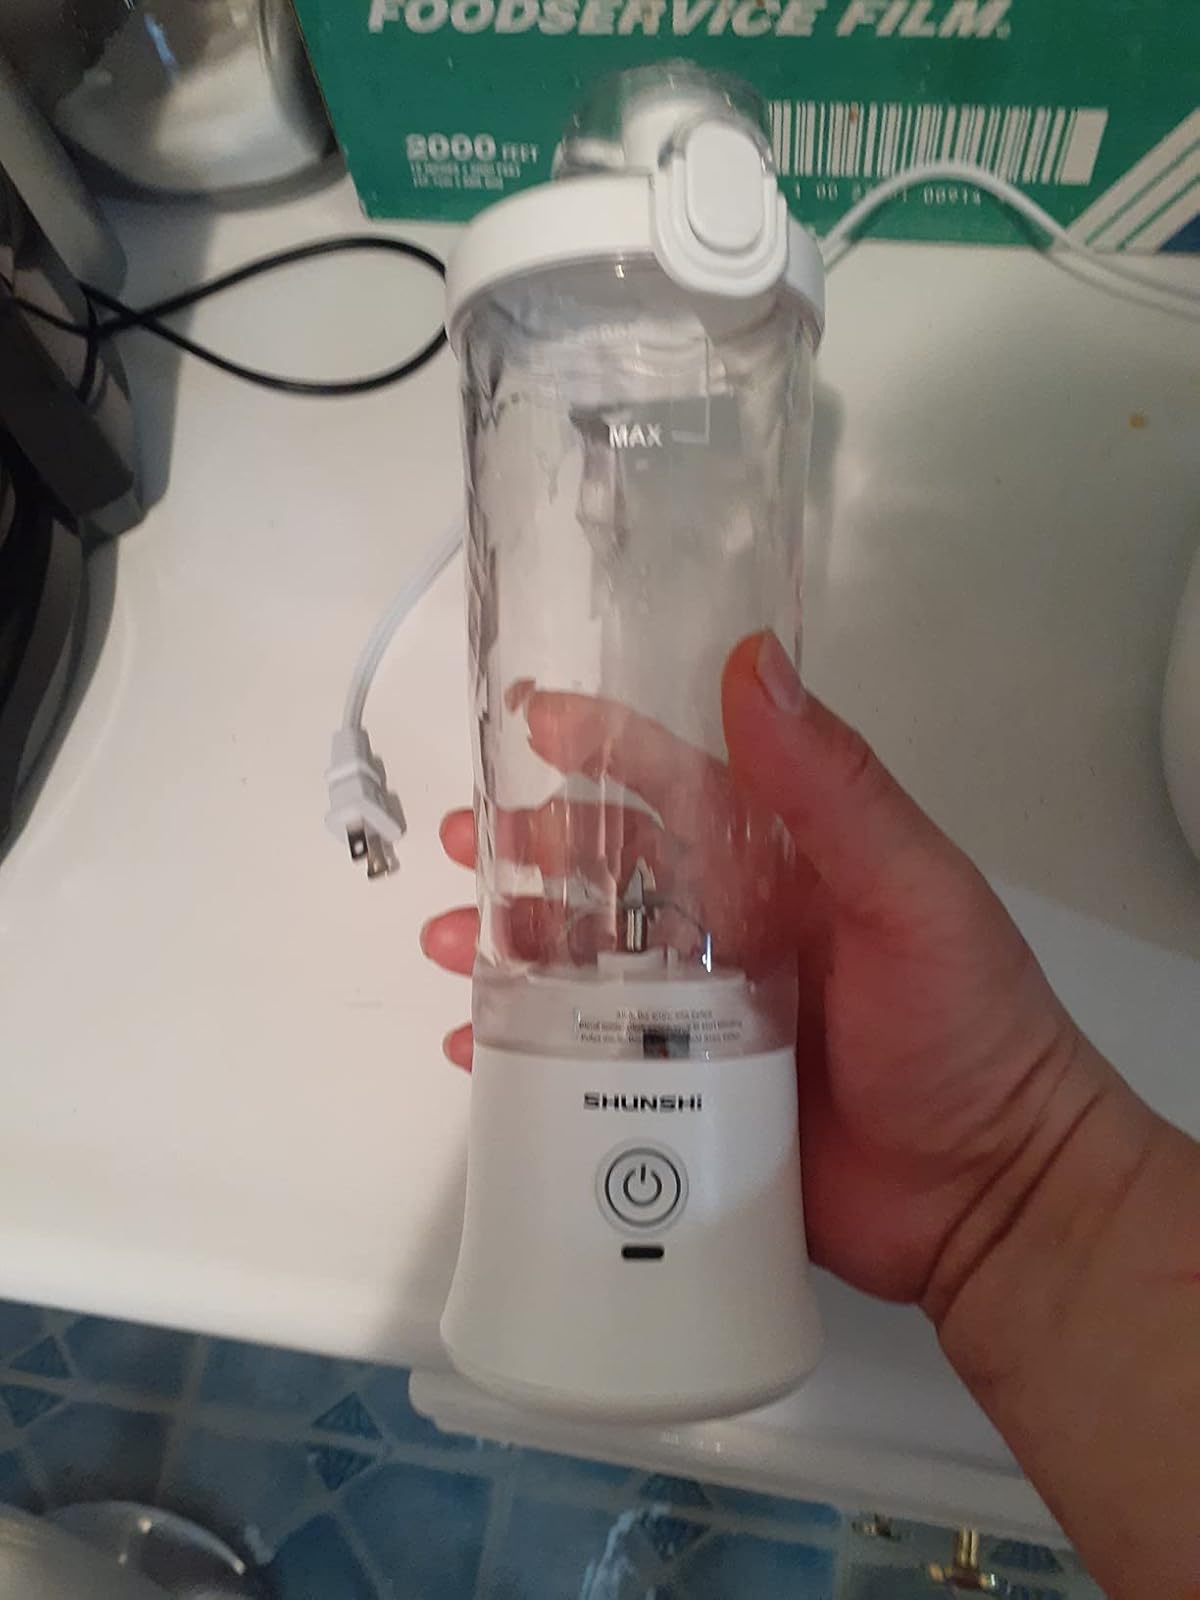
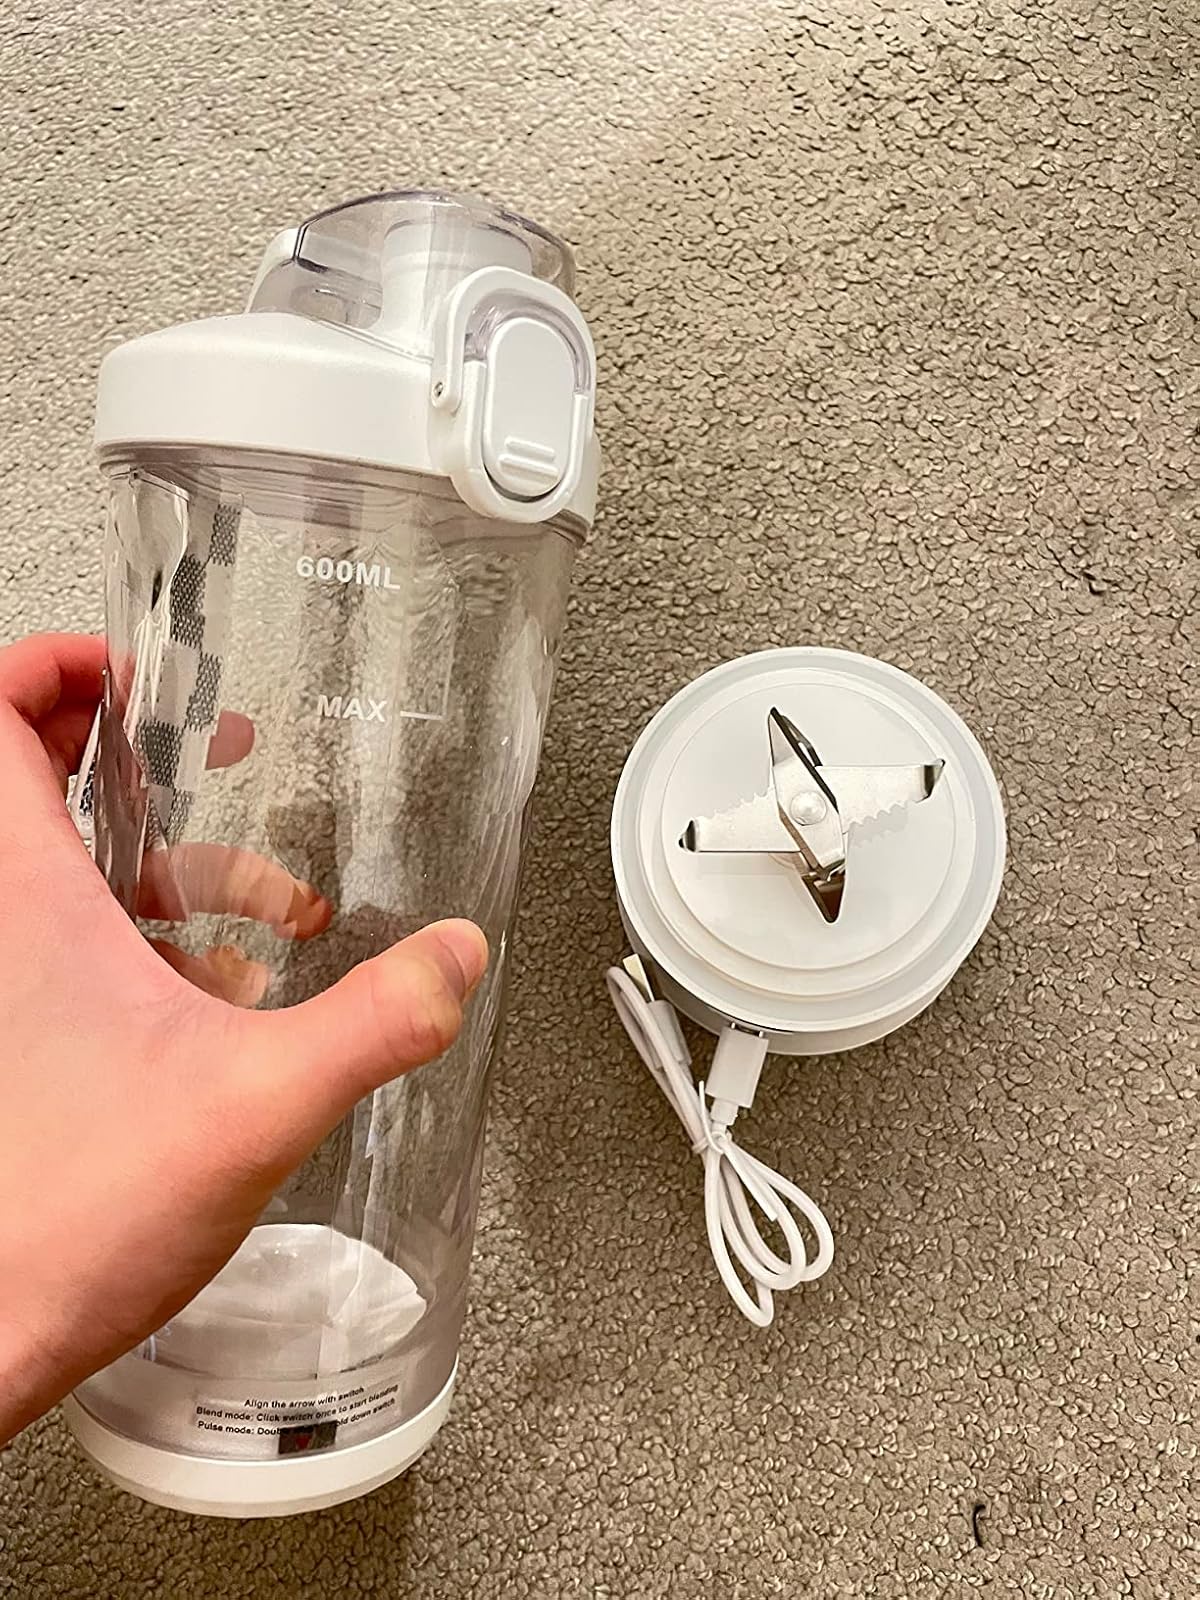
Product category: items_blender
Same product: yes